Beijing Air and Space Museum

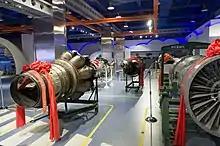
Aircraft engines on display

The Dream of the Sky exhibit is divided into four areas: aviation design, aircraft engines, avionics and aerospace. At the core of the exhibit is a 3D cinema that uses large screens to present aerospace images. The exhibit is built so that visitors feel as if they are inside an actual plane. Not only do visitors feel like they are in a plane, but the exhibit is also decorated to make visitors seem like they are flying in the air. With the use of sound and light effects, the exhibit gives the visitors a full sensory experience. The showroom houses multiple parts of the airplane such as fuselage, wings, landing gear, engines and on-board equipment. The exhibit is interactive in many senses and because of this it is not only used for touring purposes but is also used for multiple courses in the university.